His Forgotten Wife

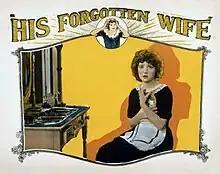
Lobby card

His Forgotten Wife is a 1924 American silent drama film directed by William A. Seiter and starring Warner Baxter, Madge Bellamy, and Tom Guise.